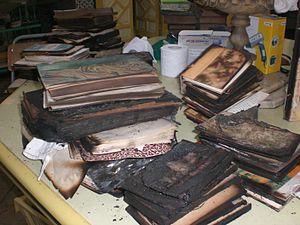
L'Institut des belles lettres arabes ou IBLA est une maison tunisienne d'études et de recherche fondée le 18 novembre 1926, juste une année, presque jour pour jour, après la célébration du centenaire du cardinal Lavigerie et l'installation de sa statue à l'entrée de la ville de Tunis.